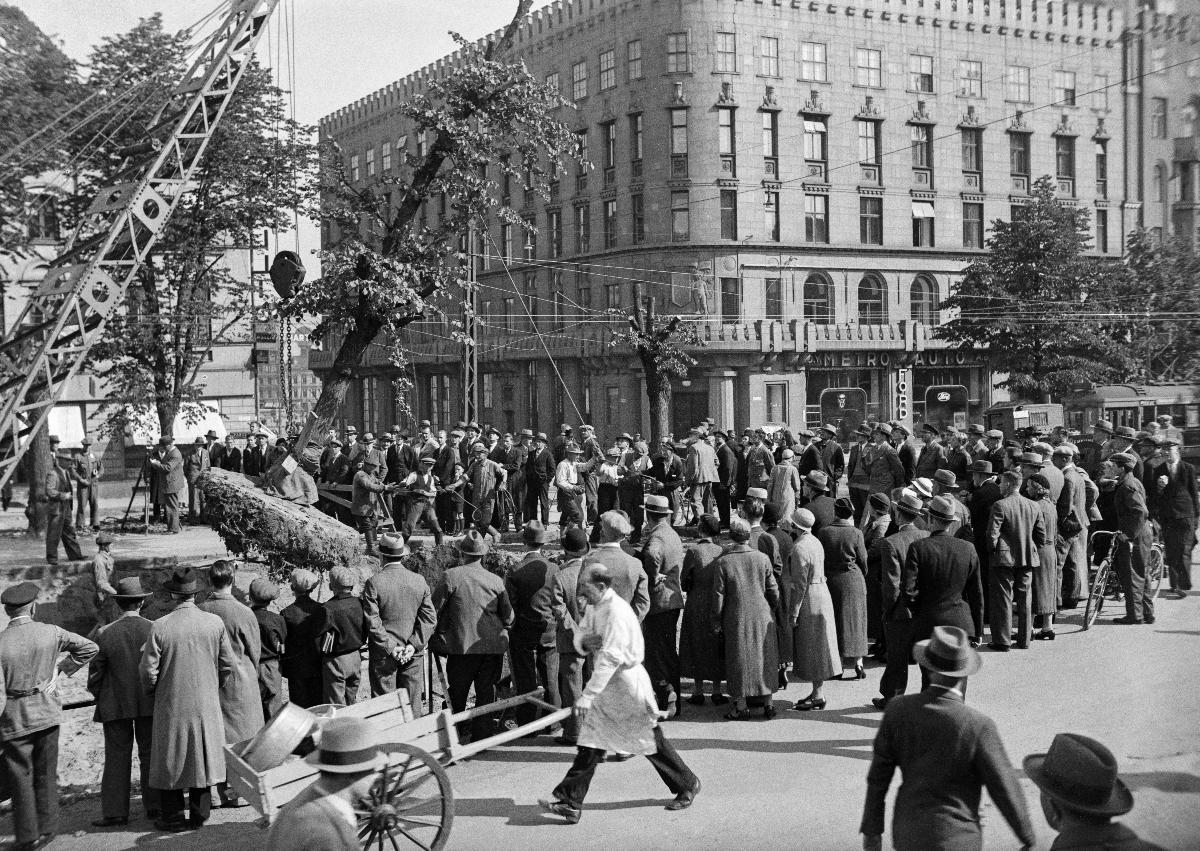
Heikinesplanadin puut siirretään Kamppiin
Henriksesplanadens träd flyttas till Kampen; The trees of Henrik's Esplanade are moved to Kamppi
sisällön kuvaus: Heikinkadun esplanadin puut siirretään Kamppiin Helsingissä 5.9.1935. content description: The trees of Henrik's Esplanade are moved to Kamppi in Helsinki 5.9.1935. innehållsbeskrivning: Henriksgatans esplanads träd flyttas till Kampen i Helsingfors 5.9.1935.
Kuvaaja: Sundström, Hugo, kuvaaja
Vuosi: 1935
Paikka: Suomi, Uusimaa, Helsinki, Mannerheimintie
Aiheet: kaupungit (alueet); puistot; puut (kasvit); viheralueet; kadut; siirto; HBL; Mannerheimintie; Heikinpuisto; Henrikin esplanadi; parks; trees; greenbelts; streets; transfer; city; cities; moving; urban green space; parker; träd; grönområden; gator; förflyttning och överföring; städer; flyttning; Mannerheimvägen